Joshua Scottow

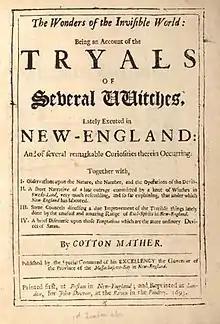
Wonders of the Invisible World-1693

In the previous decade, Increase Mather and his son Cotton Mather, had both been industrious in New England's government and written several enthusiastic books on witchcraft. Scottow was also a close neighbor to one of the judges Samuel Sewall. In bringing the witchcraft trials to an end, Scottow seems to give credit to the relatively un-zealous leadership of the swashbuckling and non-literary governor, the native born William Phips ""who being divinely destined, and humanely commissioned, to be the pilot and steersman of this poor be-misted and be-fogged vessel in the Mare Mortuum and mortiforous sea of witchcraft, and fascination; by heaven's conduct according to the integrity of his heart, not trusting the helm in any other hand, he being by God and their Majesties be-trusted therewith, he so happily shaped, and steadily steered her course, as she escaped shipwreck... cutting asunder the Circean knot of Inchantment... hath extricated us out of the winding and crooked labyrinth of Hell's meander.""